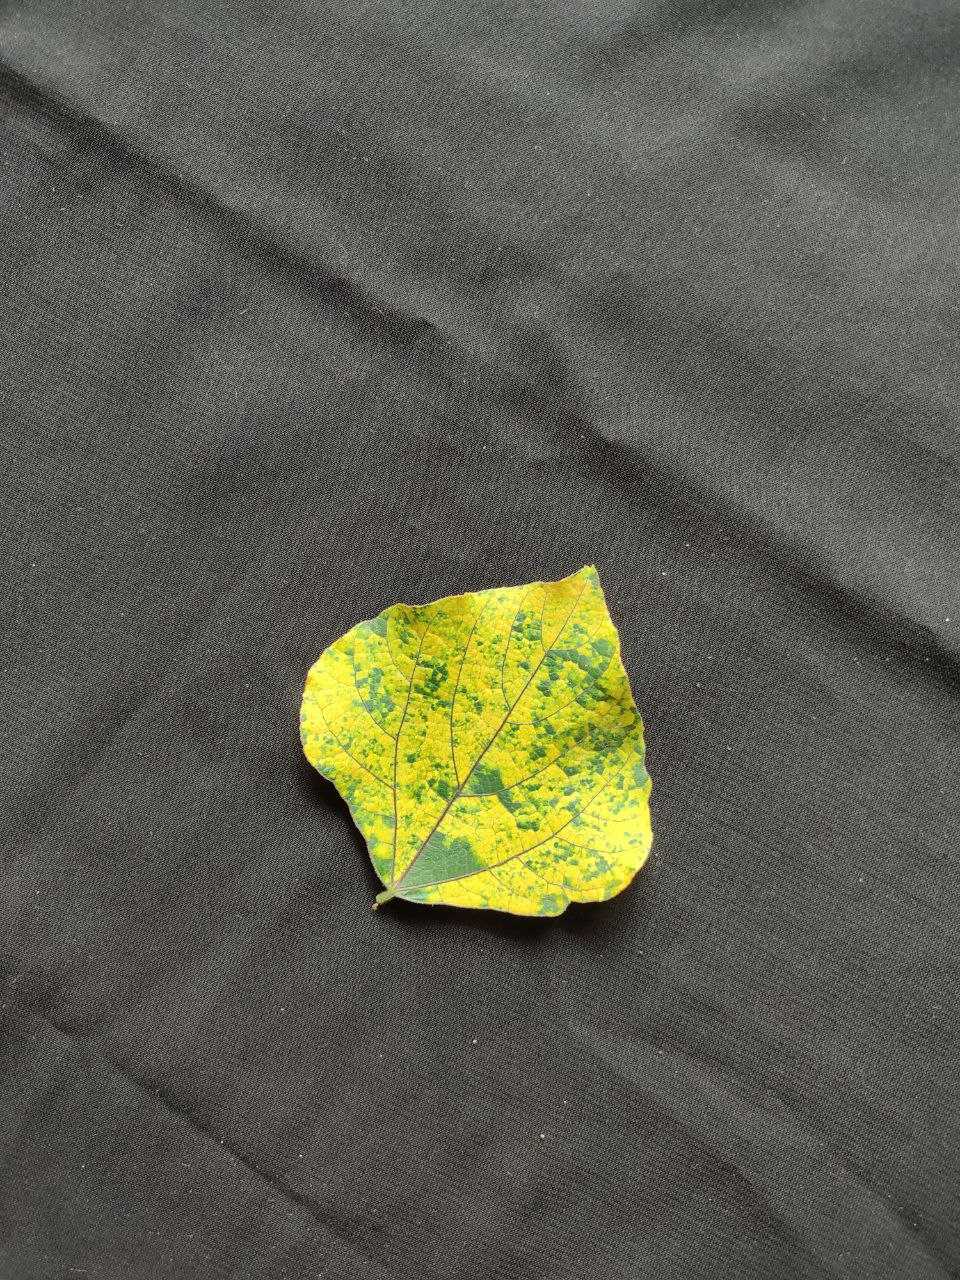
Crop: bean
Leaf condition: Mosaic Virus